Think and Grow Rich

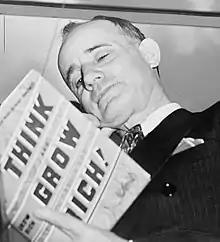
Napoleon Hill holding his book "Think and Grow Rich"

In 1935, Napoleon Hill's second wife Florence filed for and received a divorce. In 1936, Napoleon met Rosa Lee Beeland when she attended one of his lectures. He proposed the next day and they were soon married. Unable to afford a place of their own, they moved in with Hill and Florence's son, Blair, in New York City. Following a few months of this living arrangement, Blair's wife, Vera, left due to Hill's harassment and abuse. Blair left shortly thereafter. Before leaving, however, Blair gave his father and Rosa a loan to continue work on their new book, "Think and Grow Rich".